Kiribati

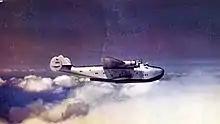
Boeing 314 Clipper in cruise, 1940

The area now called Kiribati has been inhabited by Austronesian peoples speaking the same Oceanic language, from north to south, including the southernmost Nui, since sometime between 3000 BC and 1300 AD. The area was not completely isolated; later, voyagers from Samoa, Tonga, and Fiji introduced some Polynesian and Melanesian cultural aspects, respectively. Intermarriage and intense navigation between the islands tended to blur cultural differences and resulted in a significant degree of cultural homogenization. Local oral historians chiefly in the form of lore keepers suggest that the area was first inhabited by a group of seafaring people from Melanesia, who were described as being dark-skinned, frizzy-haired, and short in stature. These indigenous peoples were then visited by early Austronesian seafarers from the west, a place called Matang, orally described as being tall and fair-skinned.